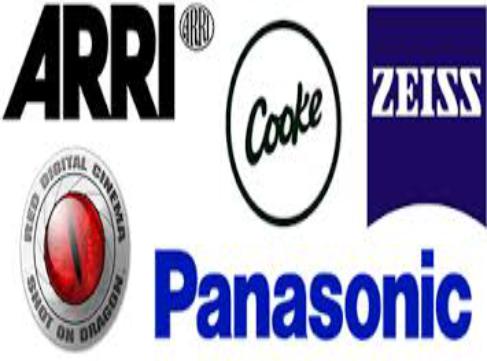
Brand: Arri
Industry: Clothes